Quzhou

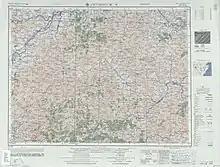
Map including Quzhou (labeled as CH'Ü-HSIEN ) (AMS, 1952)

The prefecture-level city of Quzhou administers 2 districts, 1 county-level city, and 3 counties.